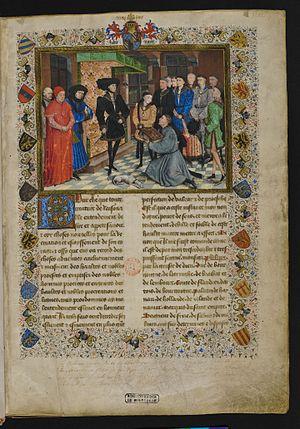
Jacques de Guyse ou « Iacobi de Guisia », « Jacobus de Guisia », « Jacobus Guisianus », « Jacobus Guisius », ou encore Jac. de Guysiâ, Jacques de Guisse, Jacques de Guise, Iacobus de Guisia, Jacques de Guisse, est un religieux né à Mons dans la première moitié du XIVᵉ siècle, devenu historien et chroniqueur dans la seconde partie de sa vie, mort au couvent de Valenciennes le 6 février 1399.
Les Chroniques de Hainaut est un manuscrit enluminé en trois volumes qui retrace l'histoire du Comté de Hainaut jusqu'à la fin du XIVᵉ siècle. Rédigées par Jacques de Guise, elles ont été traduites du latin par Jean Wauquelin, fol. 1. Mons et Bruxelles, 1447-1448. Conservé à Bruxelles, Bibliothèque royale de Belgique, Manuscrits, MS.9242-9243-9244.